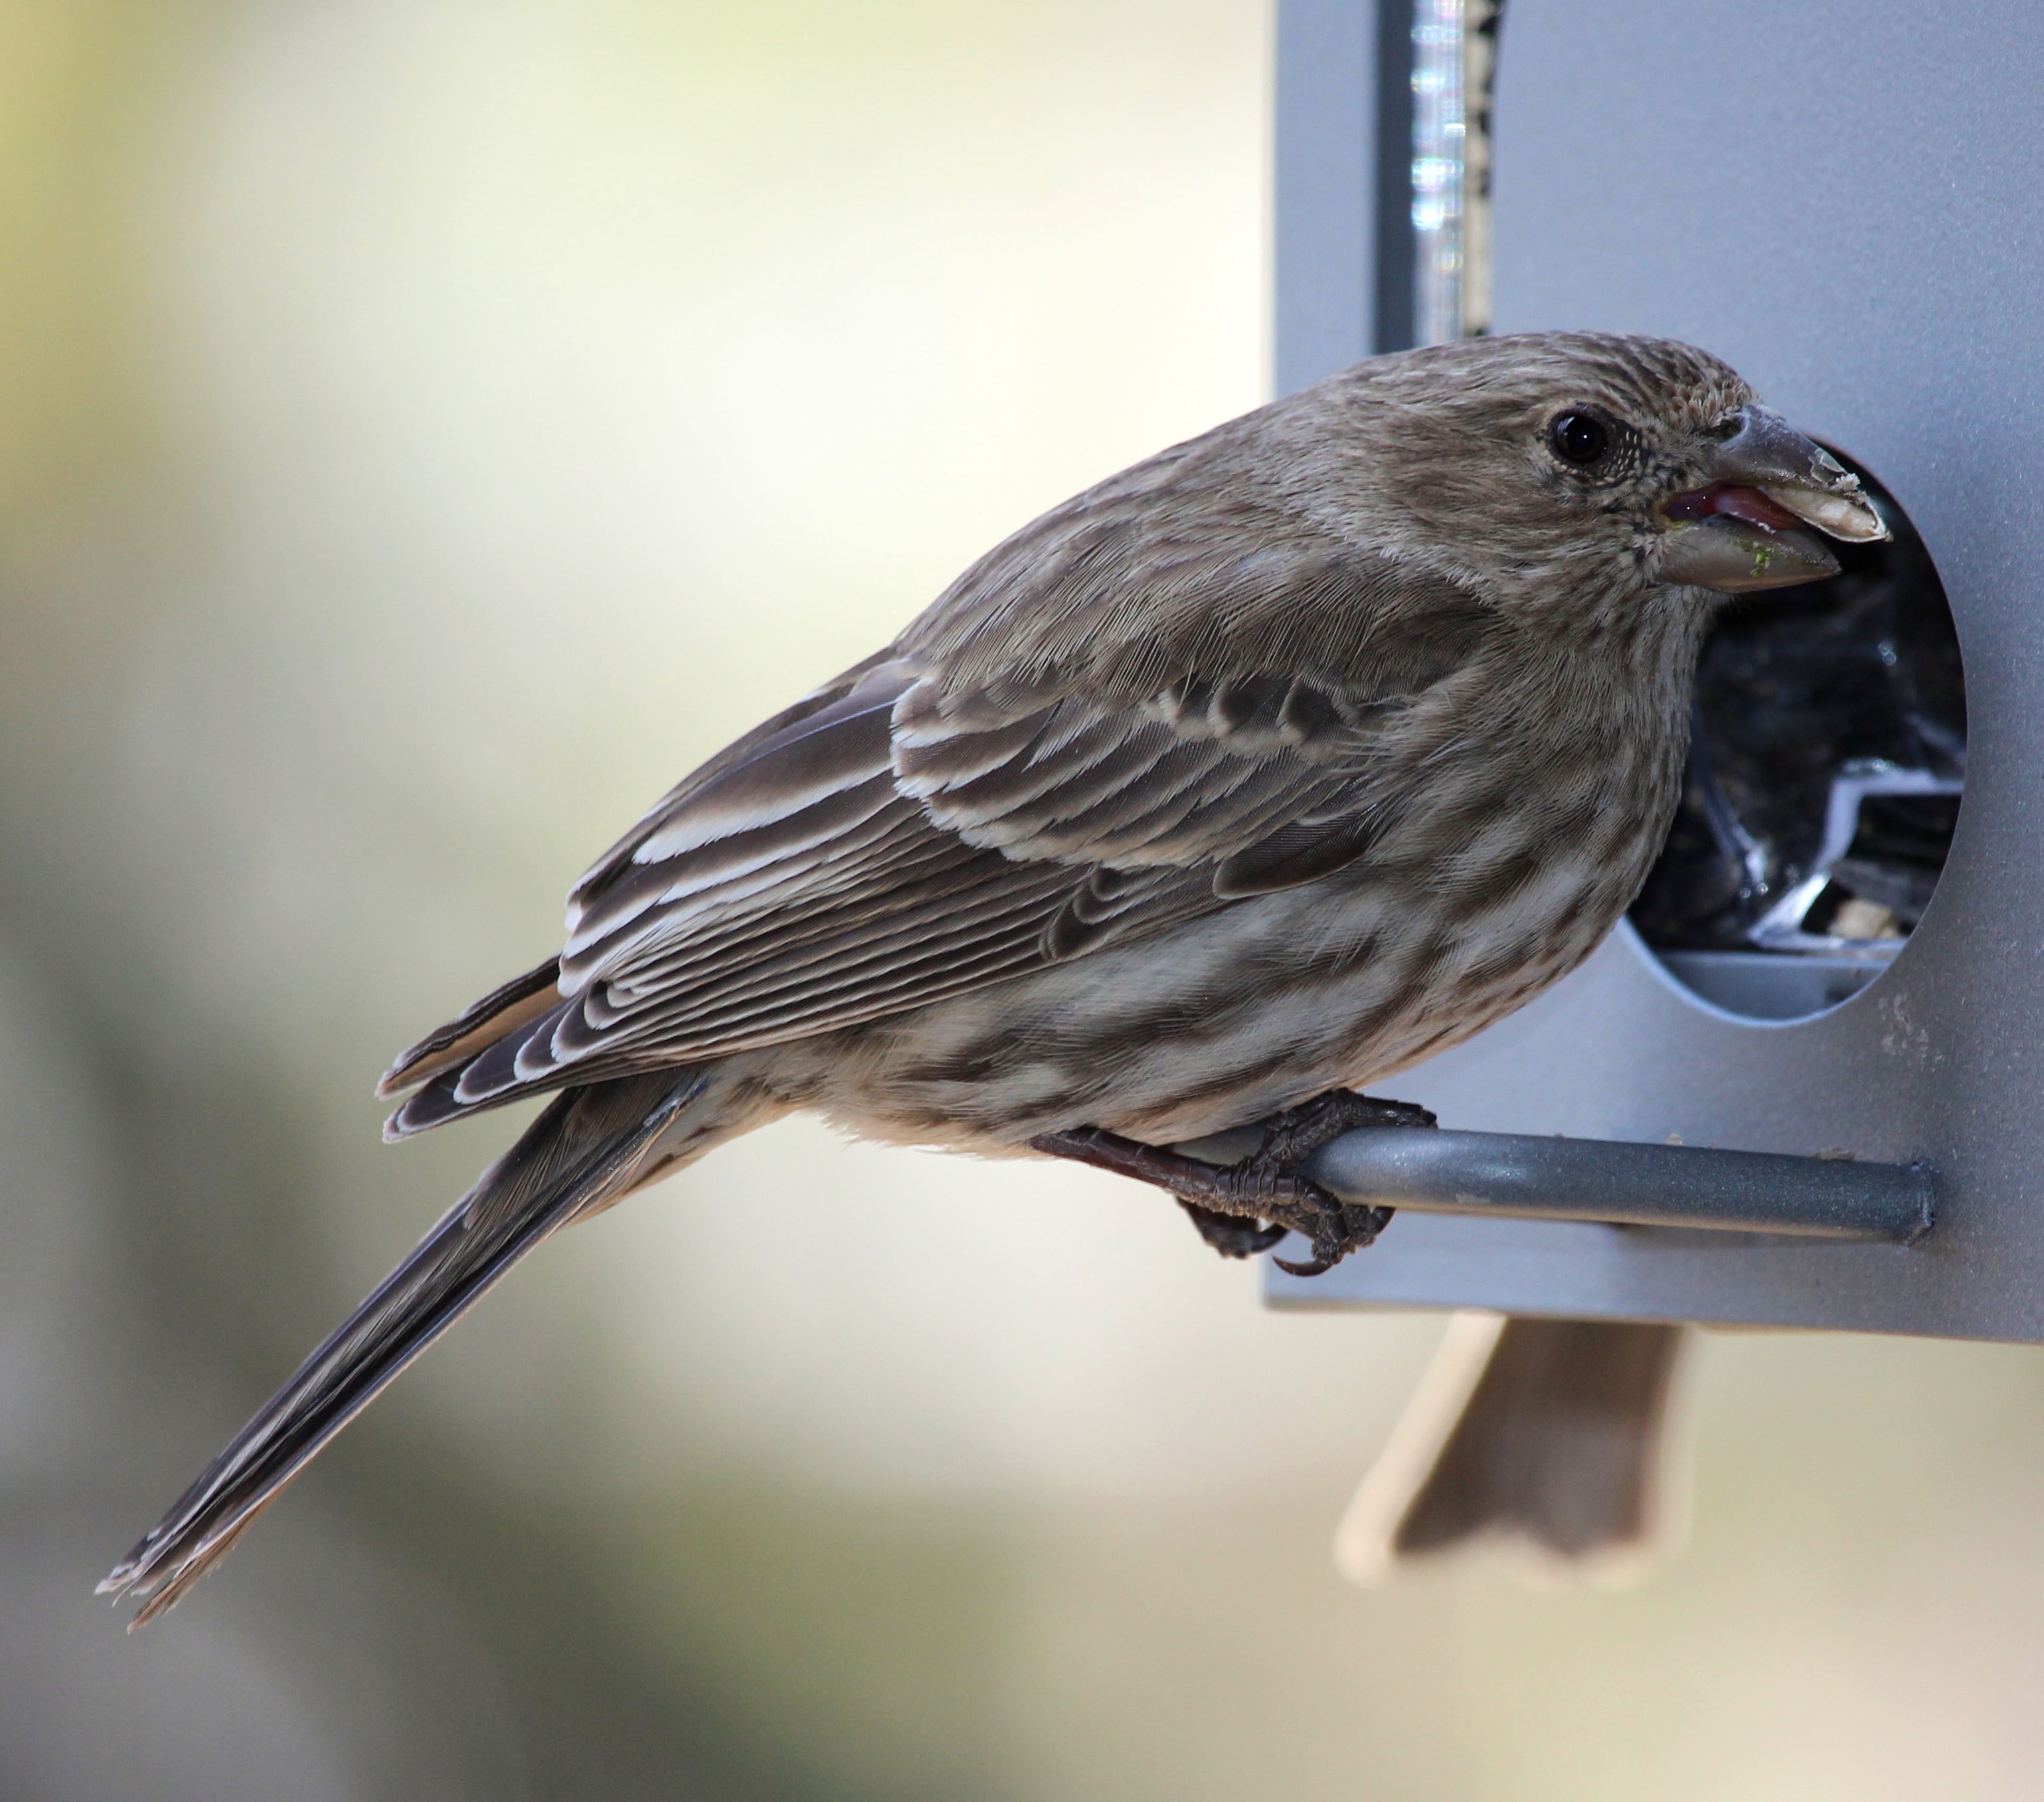
nature, branch, bird, wing, female, wildlife, spring, beak, avian, fauna, feeding, eating, vertebrate, sparrow, finch, habitat, bird feeder, house sparrow, old world flycatcher, sunflower seed, ruby finch, perching bird, emberizidae, house finch